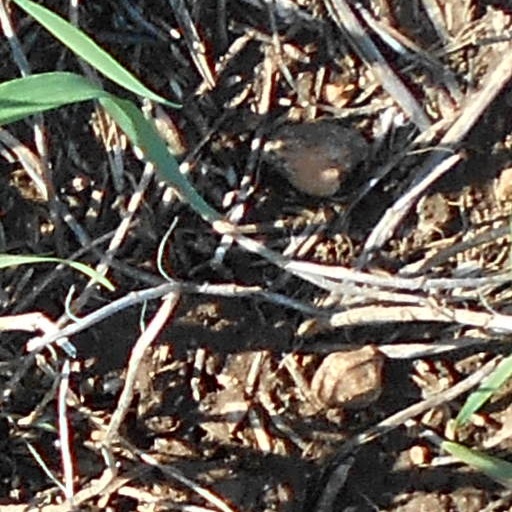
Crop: wheat